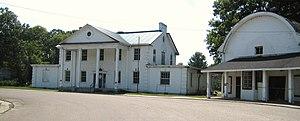
Dyess est une ville de l'État américain de l'Arkansas, située dans le comté de Mississippi. Selon le recensement de 2010, sa population est de 410 habitants.